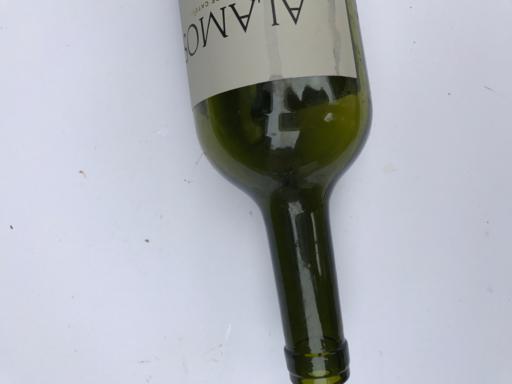
Label: glass